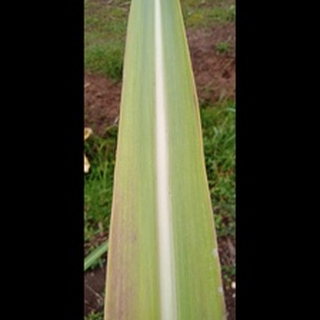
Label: sugarcane_yellow_leaf_disease